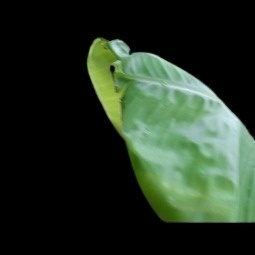
Label: Calcium